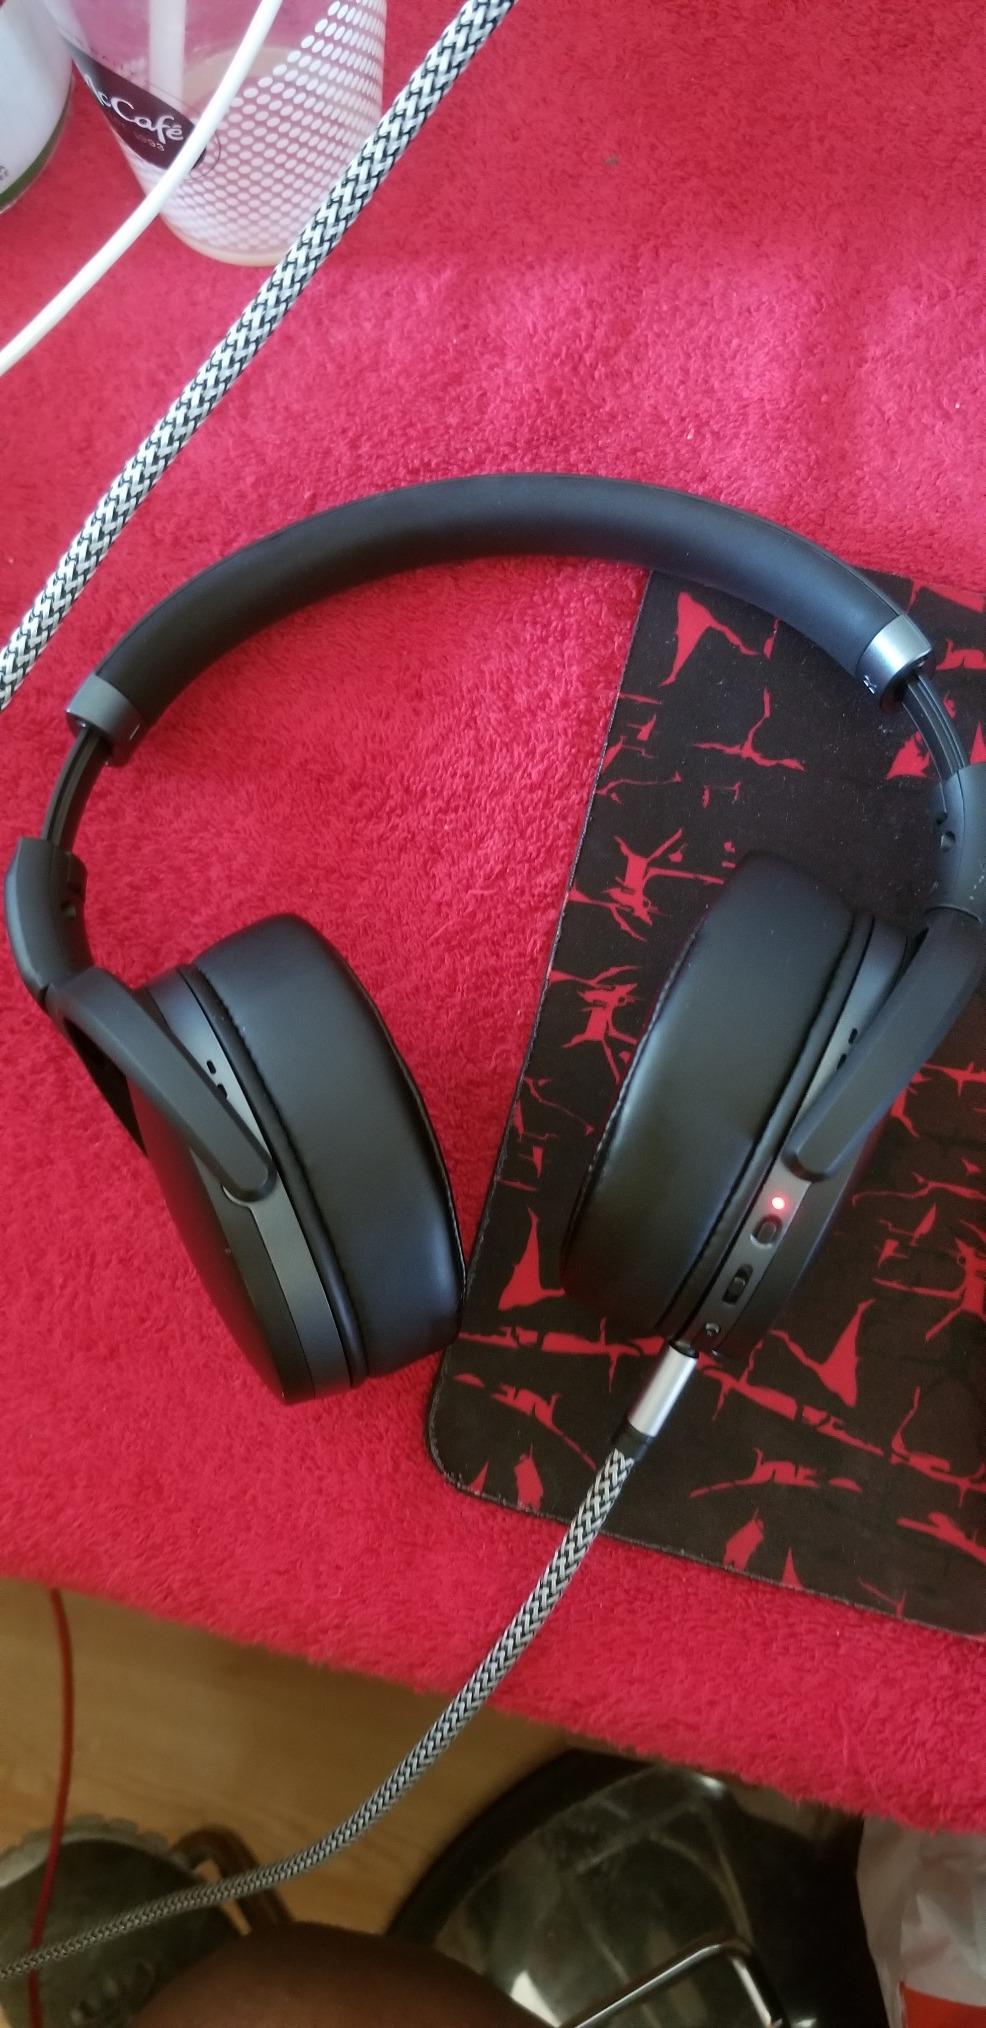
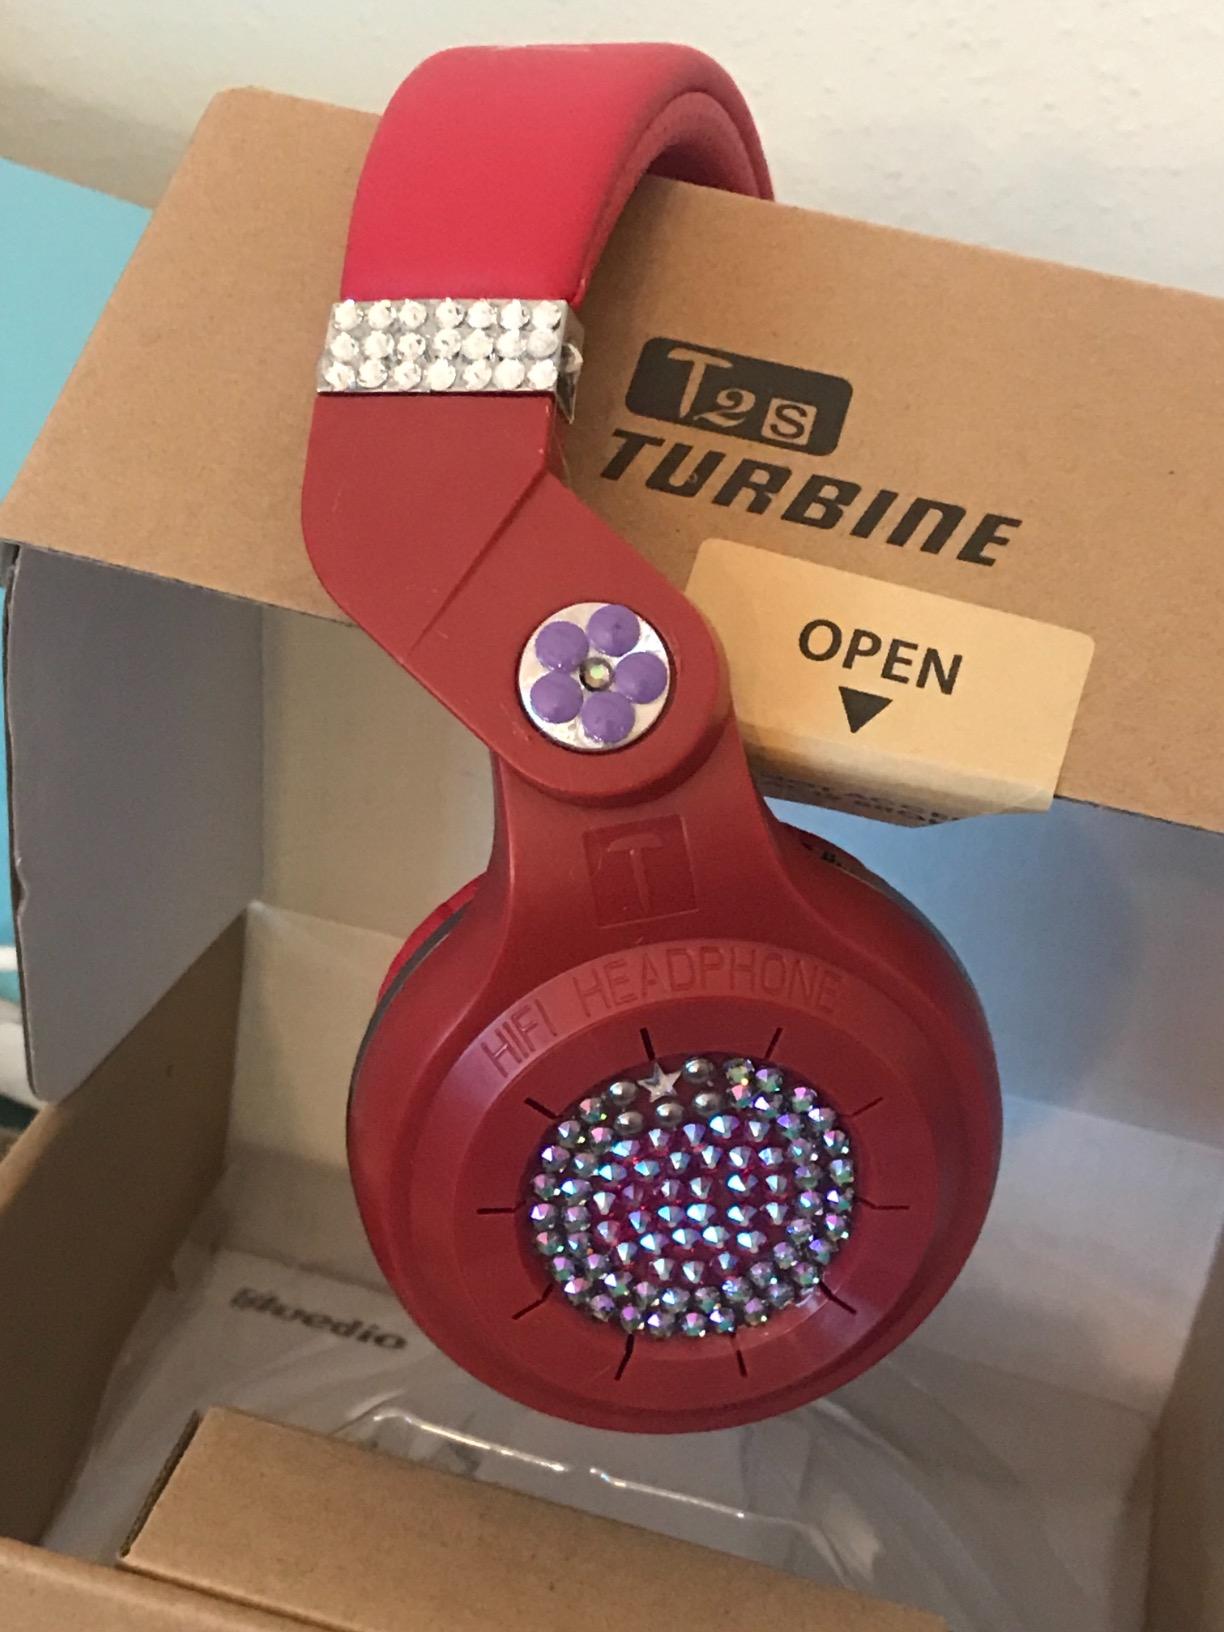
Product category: headphones
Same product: no